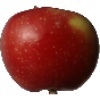
Label: braeburn_apple